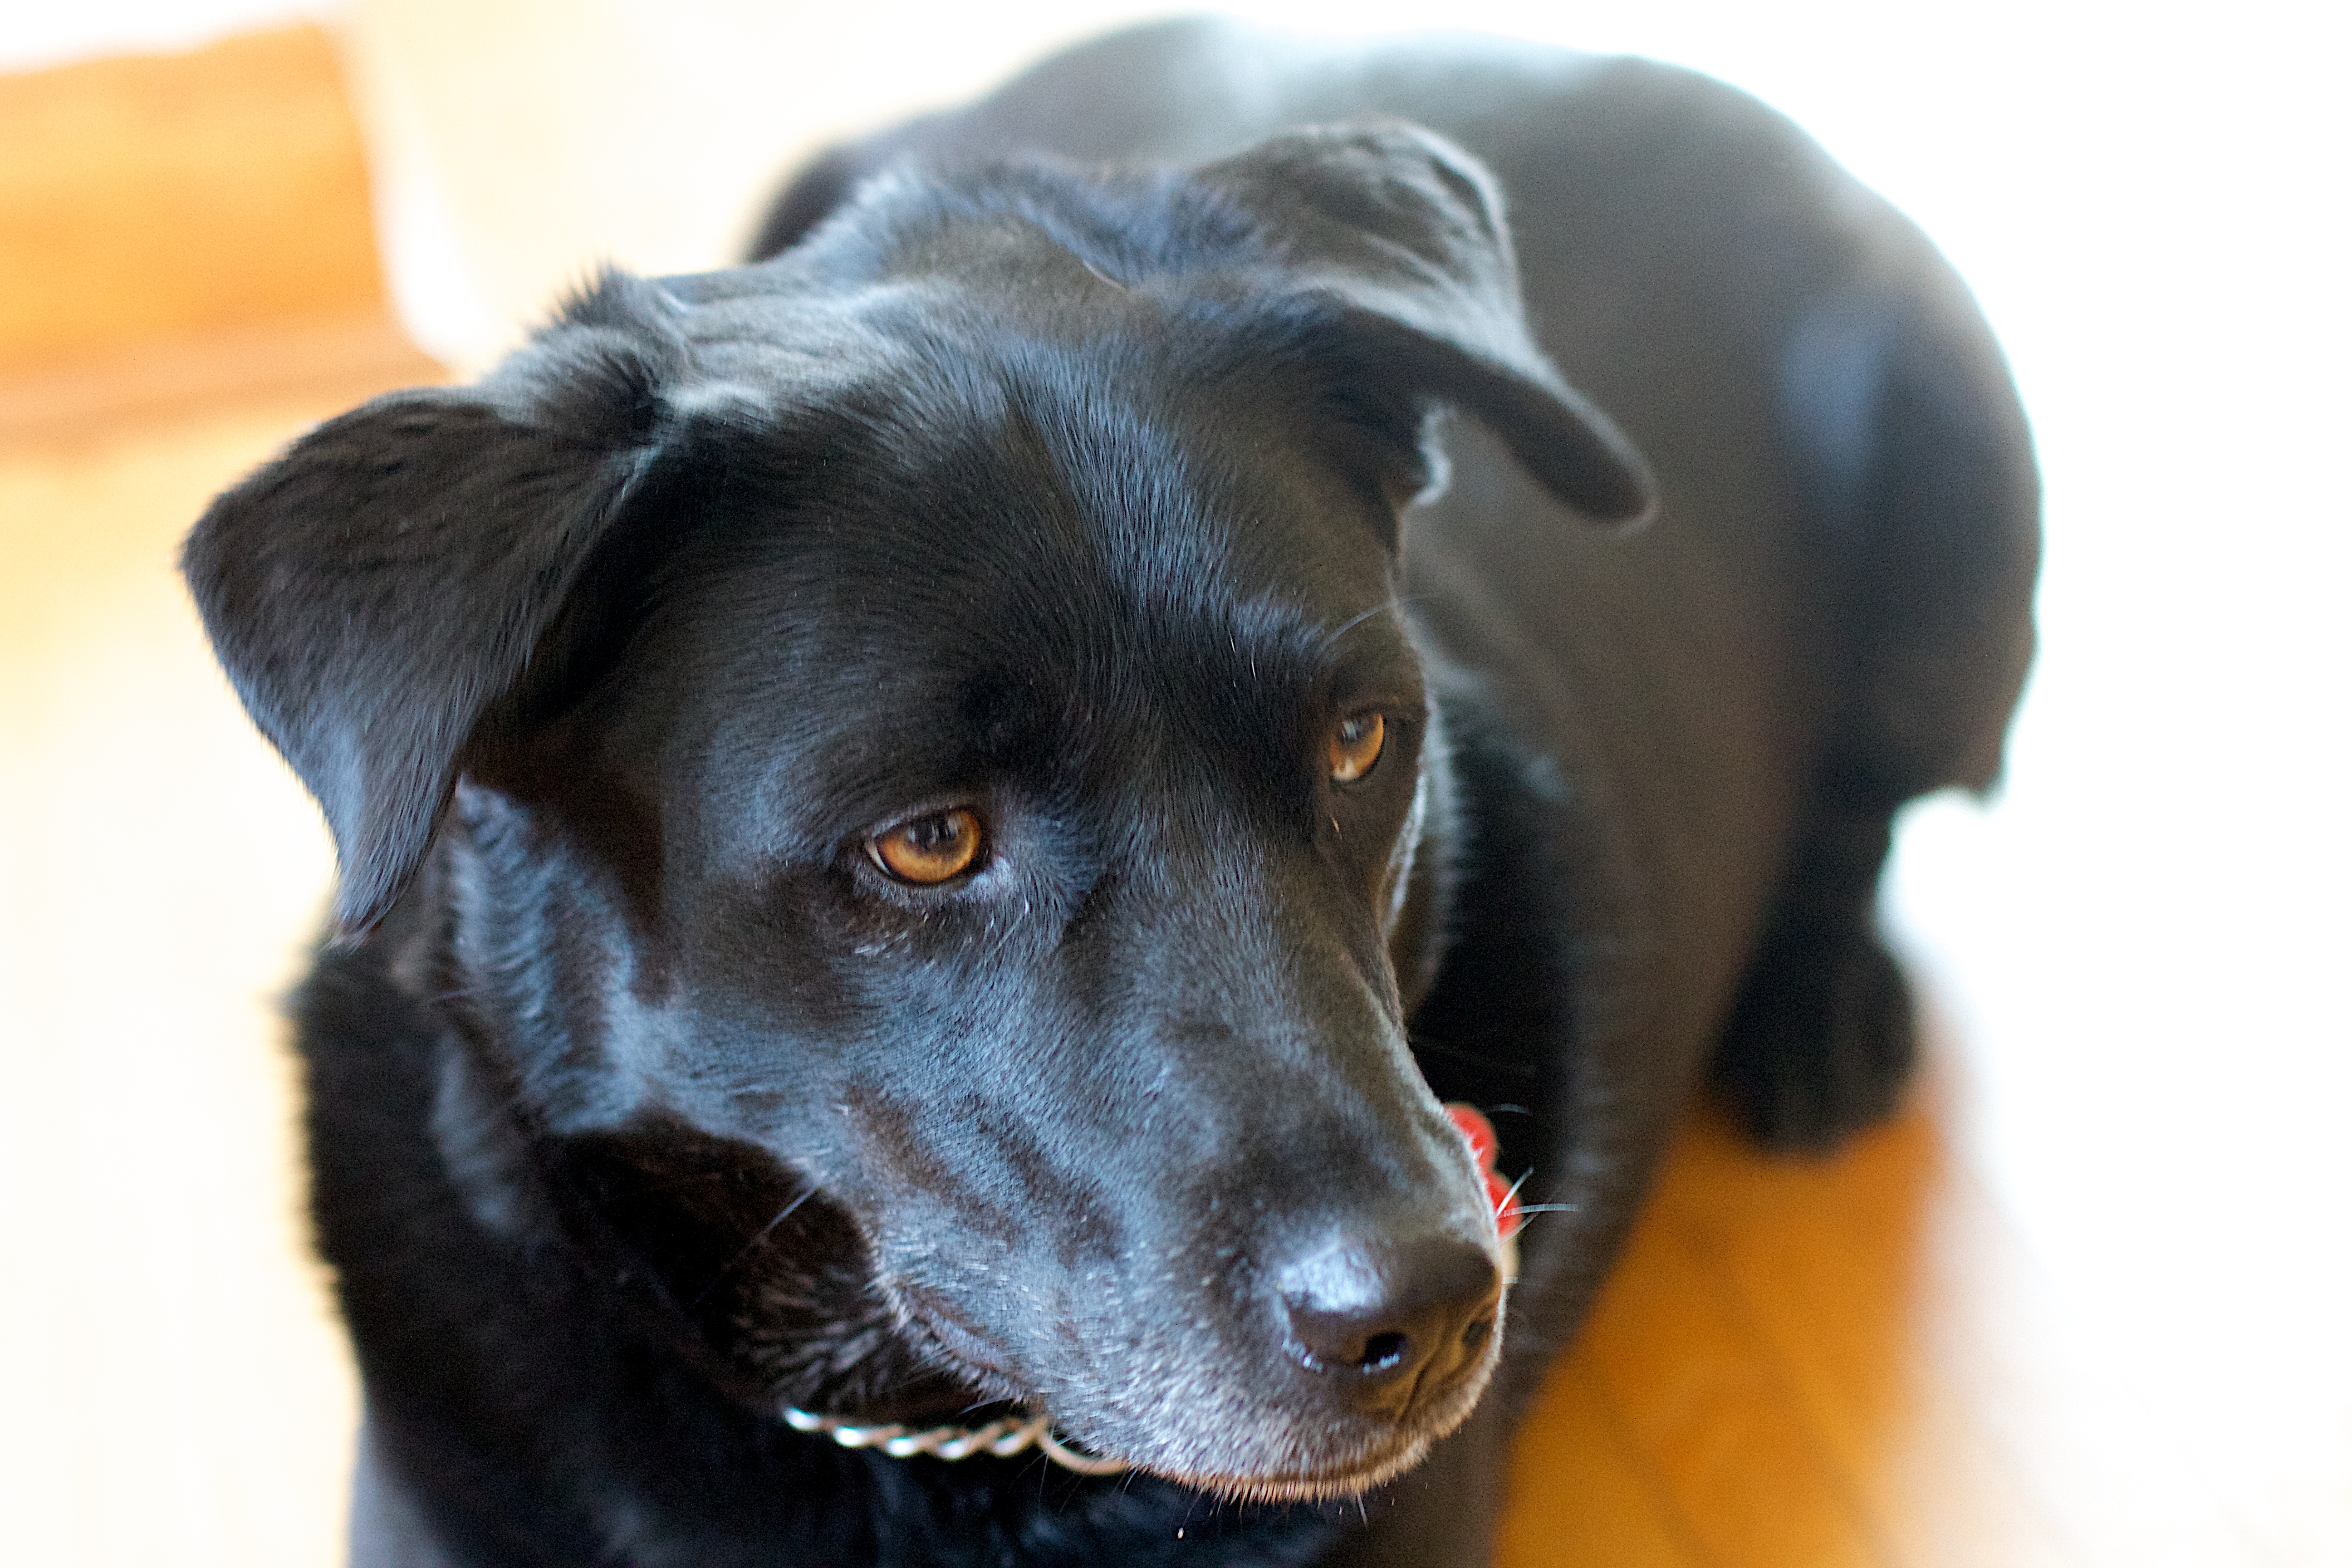
puppy, dog, mammal, black, snout, vertebrate, labrador retriever, dog breed, dog like mammal